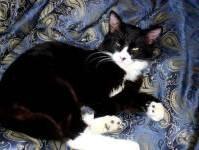
cat